Fes Jdid

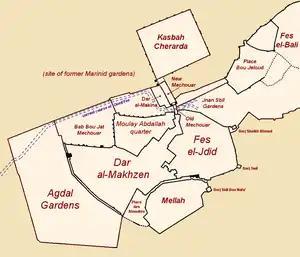
Layout of Fes el-Jdid today, including the Dar al-Makhzen (Royal Palace) and the current course of the "Oued Fes" (Fes River) in the area

In 1912 French colonial rule was instituted over Morocco following the Treaty of Fes. One immediate consequence was the 1912 riots in Fes, a popular uprising which included deadly attacks targeting Europeans as well as native Jewish inhabitants in the Mellah, followed by an even deadlier repression. Fes and its Dar al-Makhzen ceased to be the center of power in Morocco as the capital was moved to Rabat. A number of social and physical changes took place at this period and across the 20th century. Starting under Lyautey, the creation of the French "Ville Nouvelle" ("New City") to the west also had a wider impact on the entire city's development.